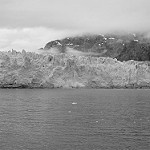
Label: B & W